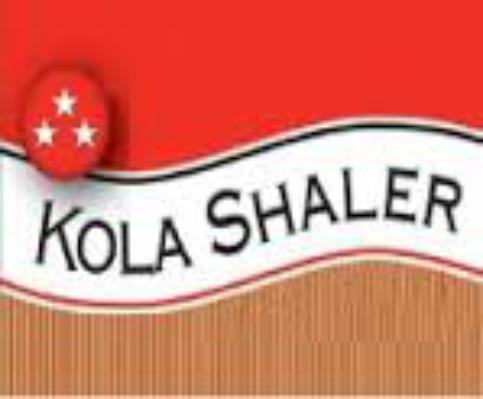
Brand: Kola Shaler
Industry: Food